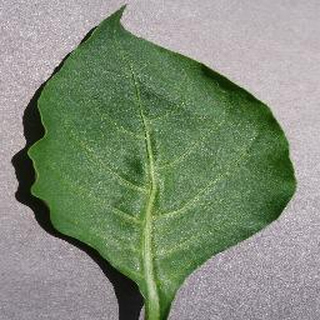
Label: healthy_bell_pepper